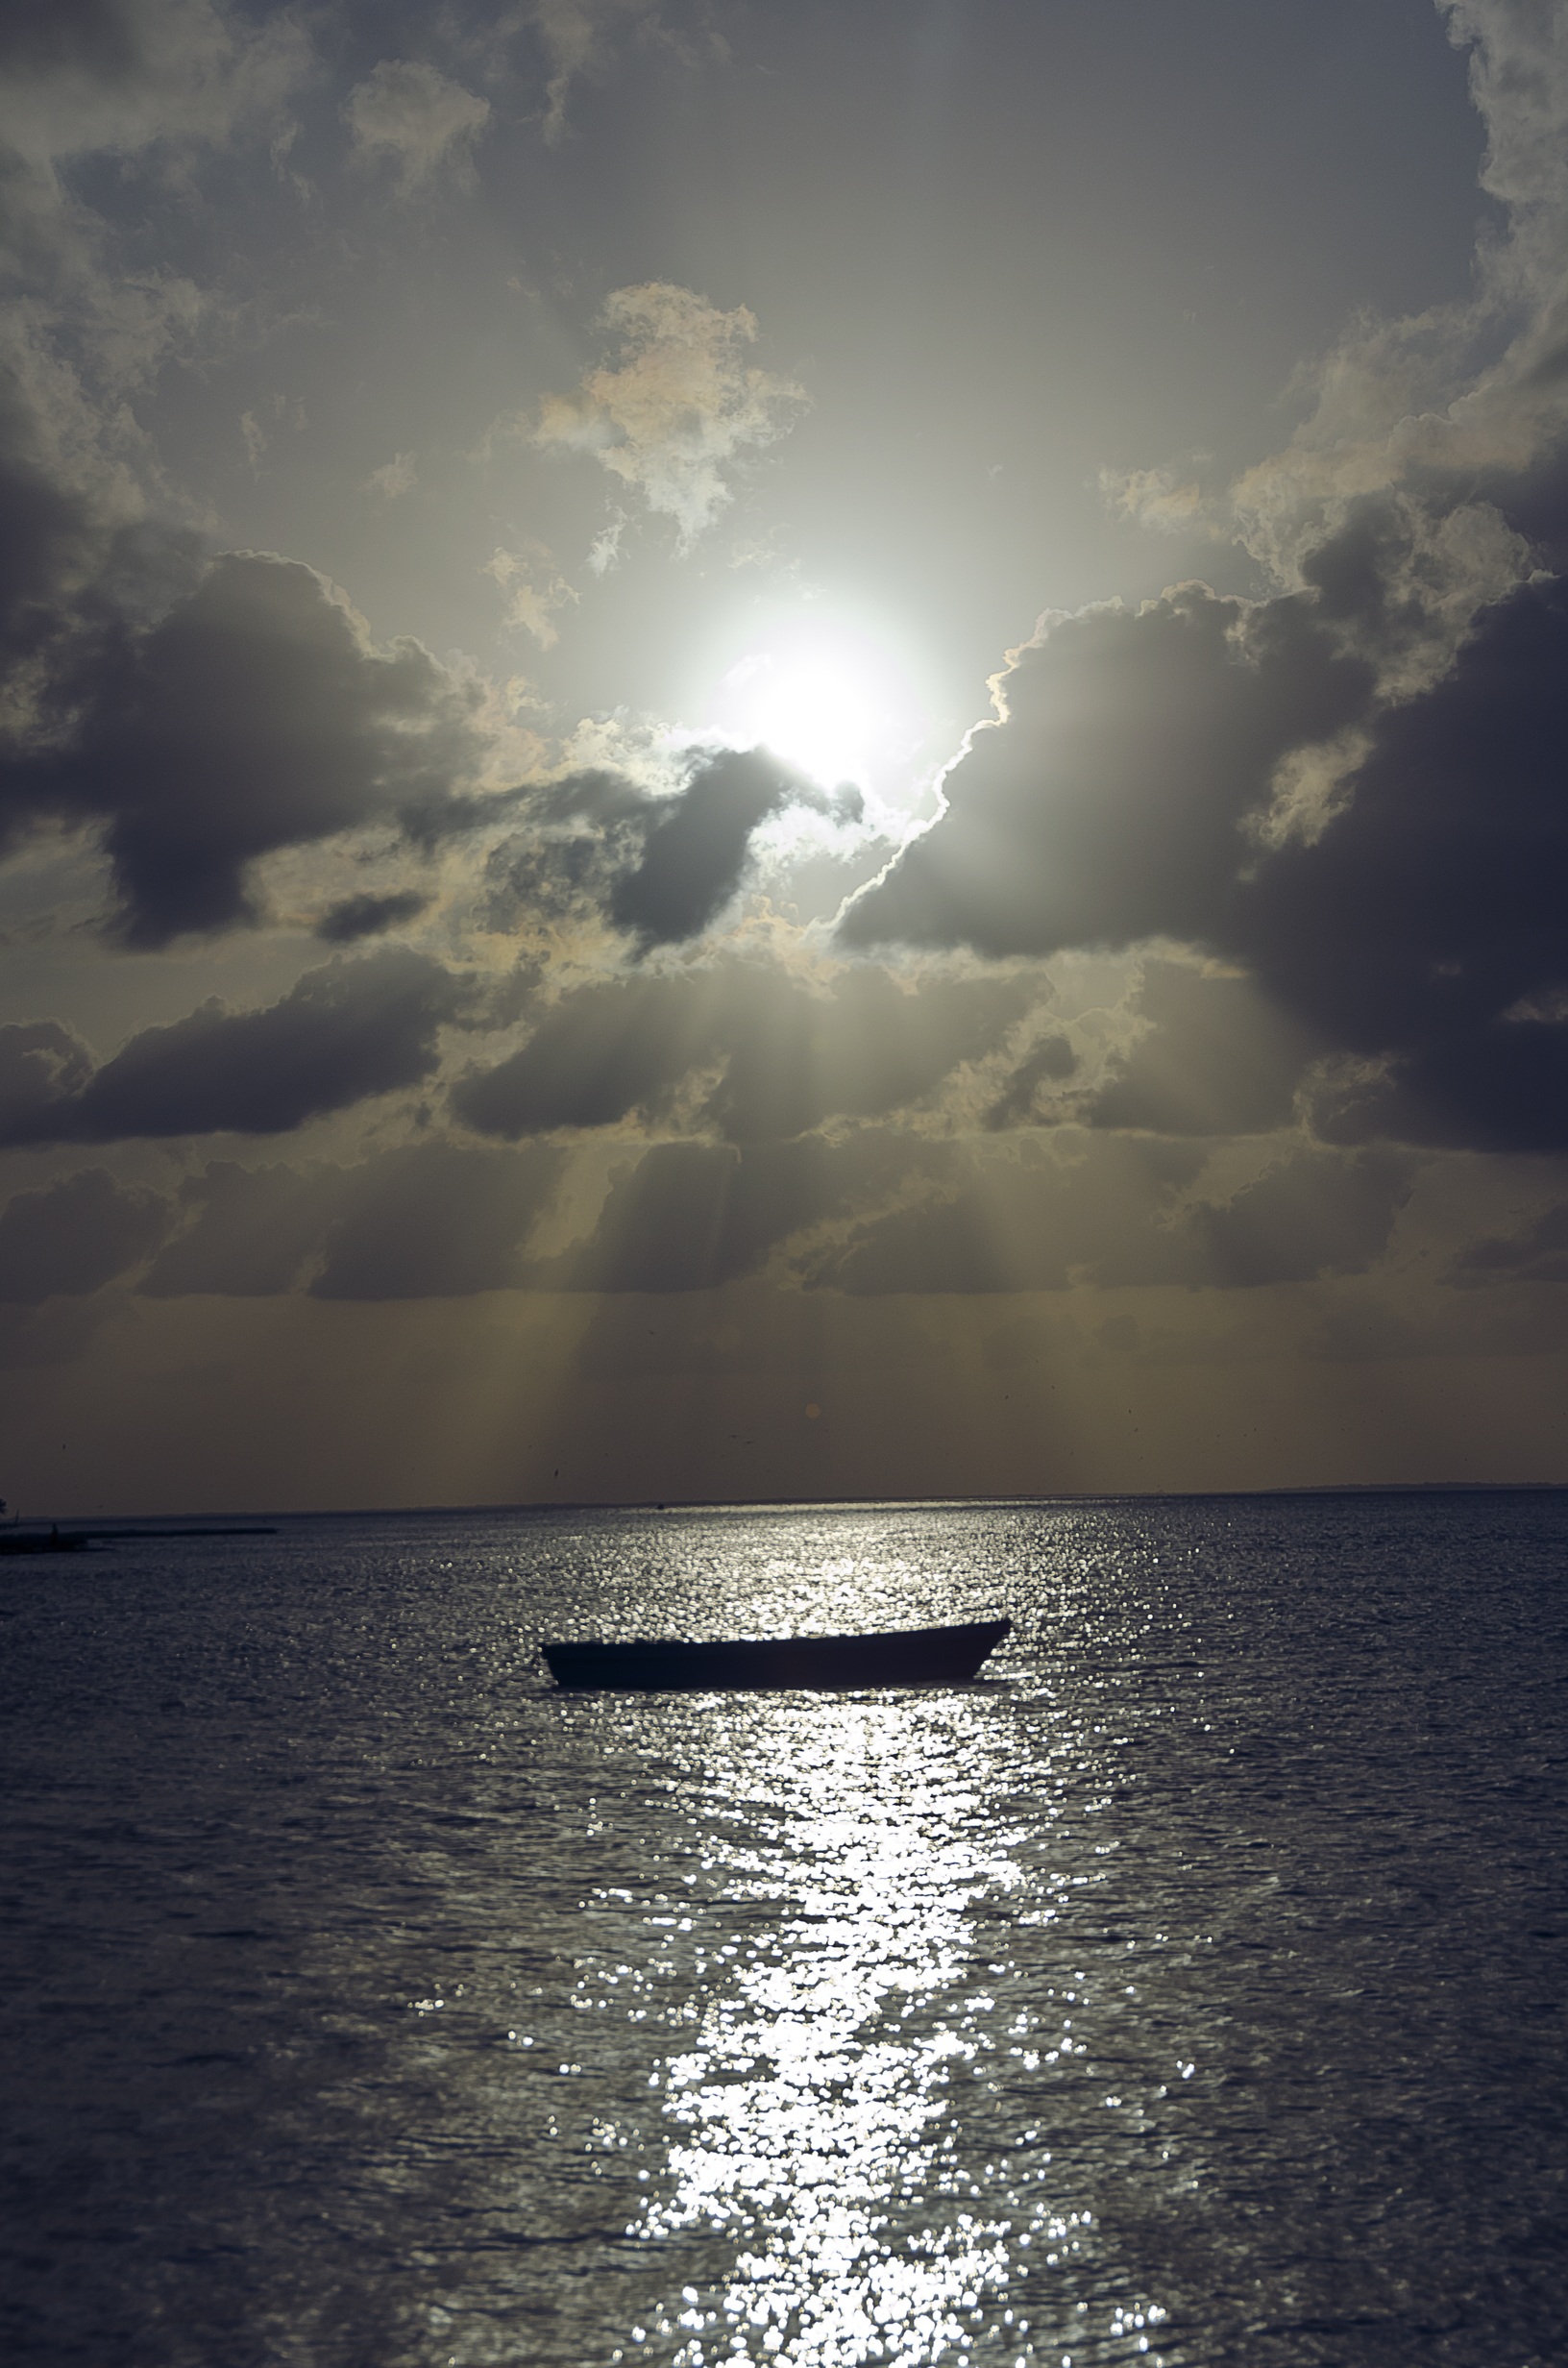
beach, sea, coast, ocean, horizon, cloud, sky, sun, sunrise, sunset, boat, sunlight, morning, shore, wave, dawn, dusk, evening, reflection, seascape, bay, blue, sun ray, sailboat, body of water, clouds, sail, marine, meteorological phenomenon